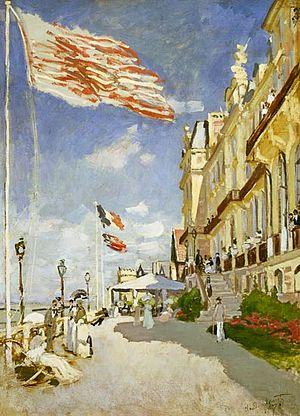
Hôtel des Roches NoiresItaliano: L'Hotel des Roches Noires à Trouville日本語: トルーヴィルのロッシュ・ノワール・ホテル"